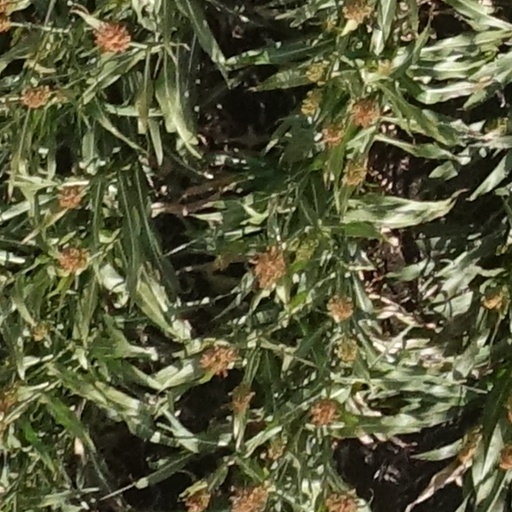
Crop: sorghum